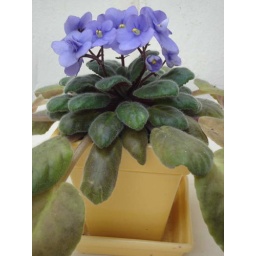
These sit on the window sill in the kitchen - they are doing really well.